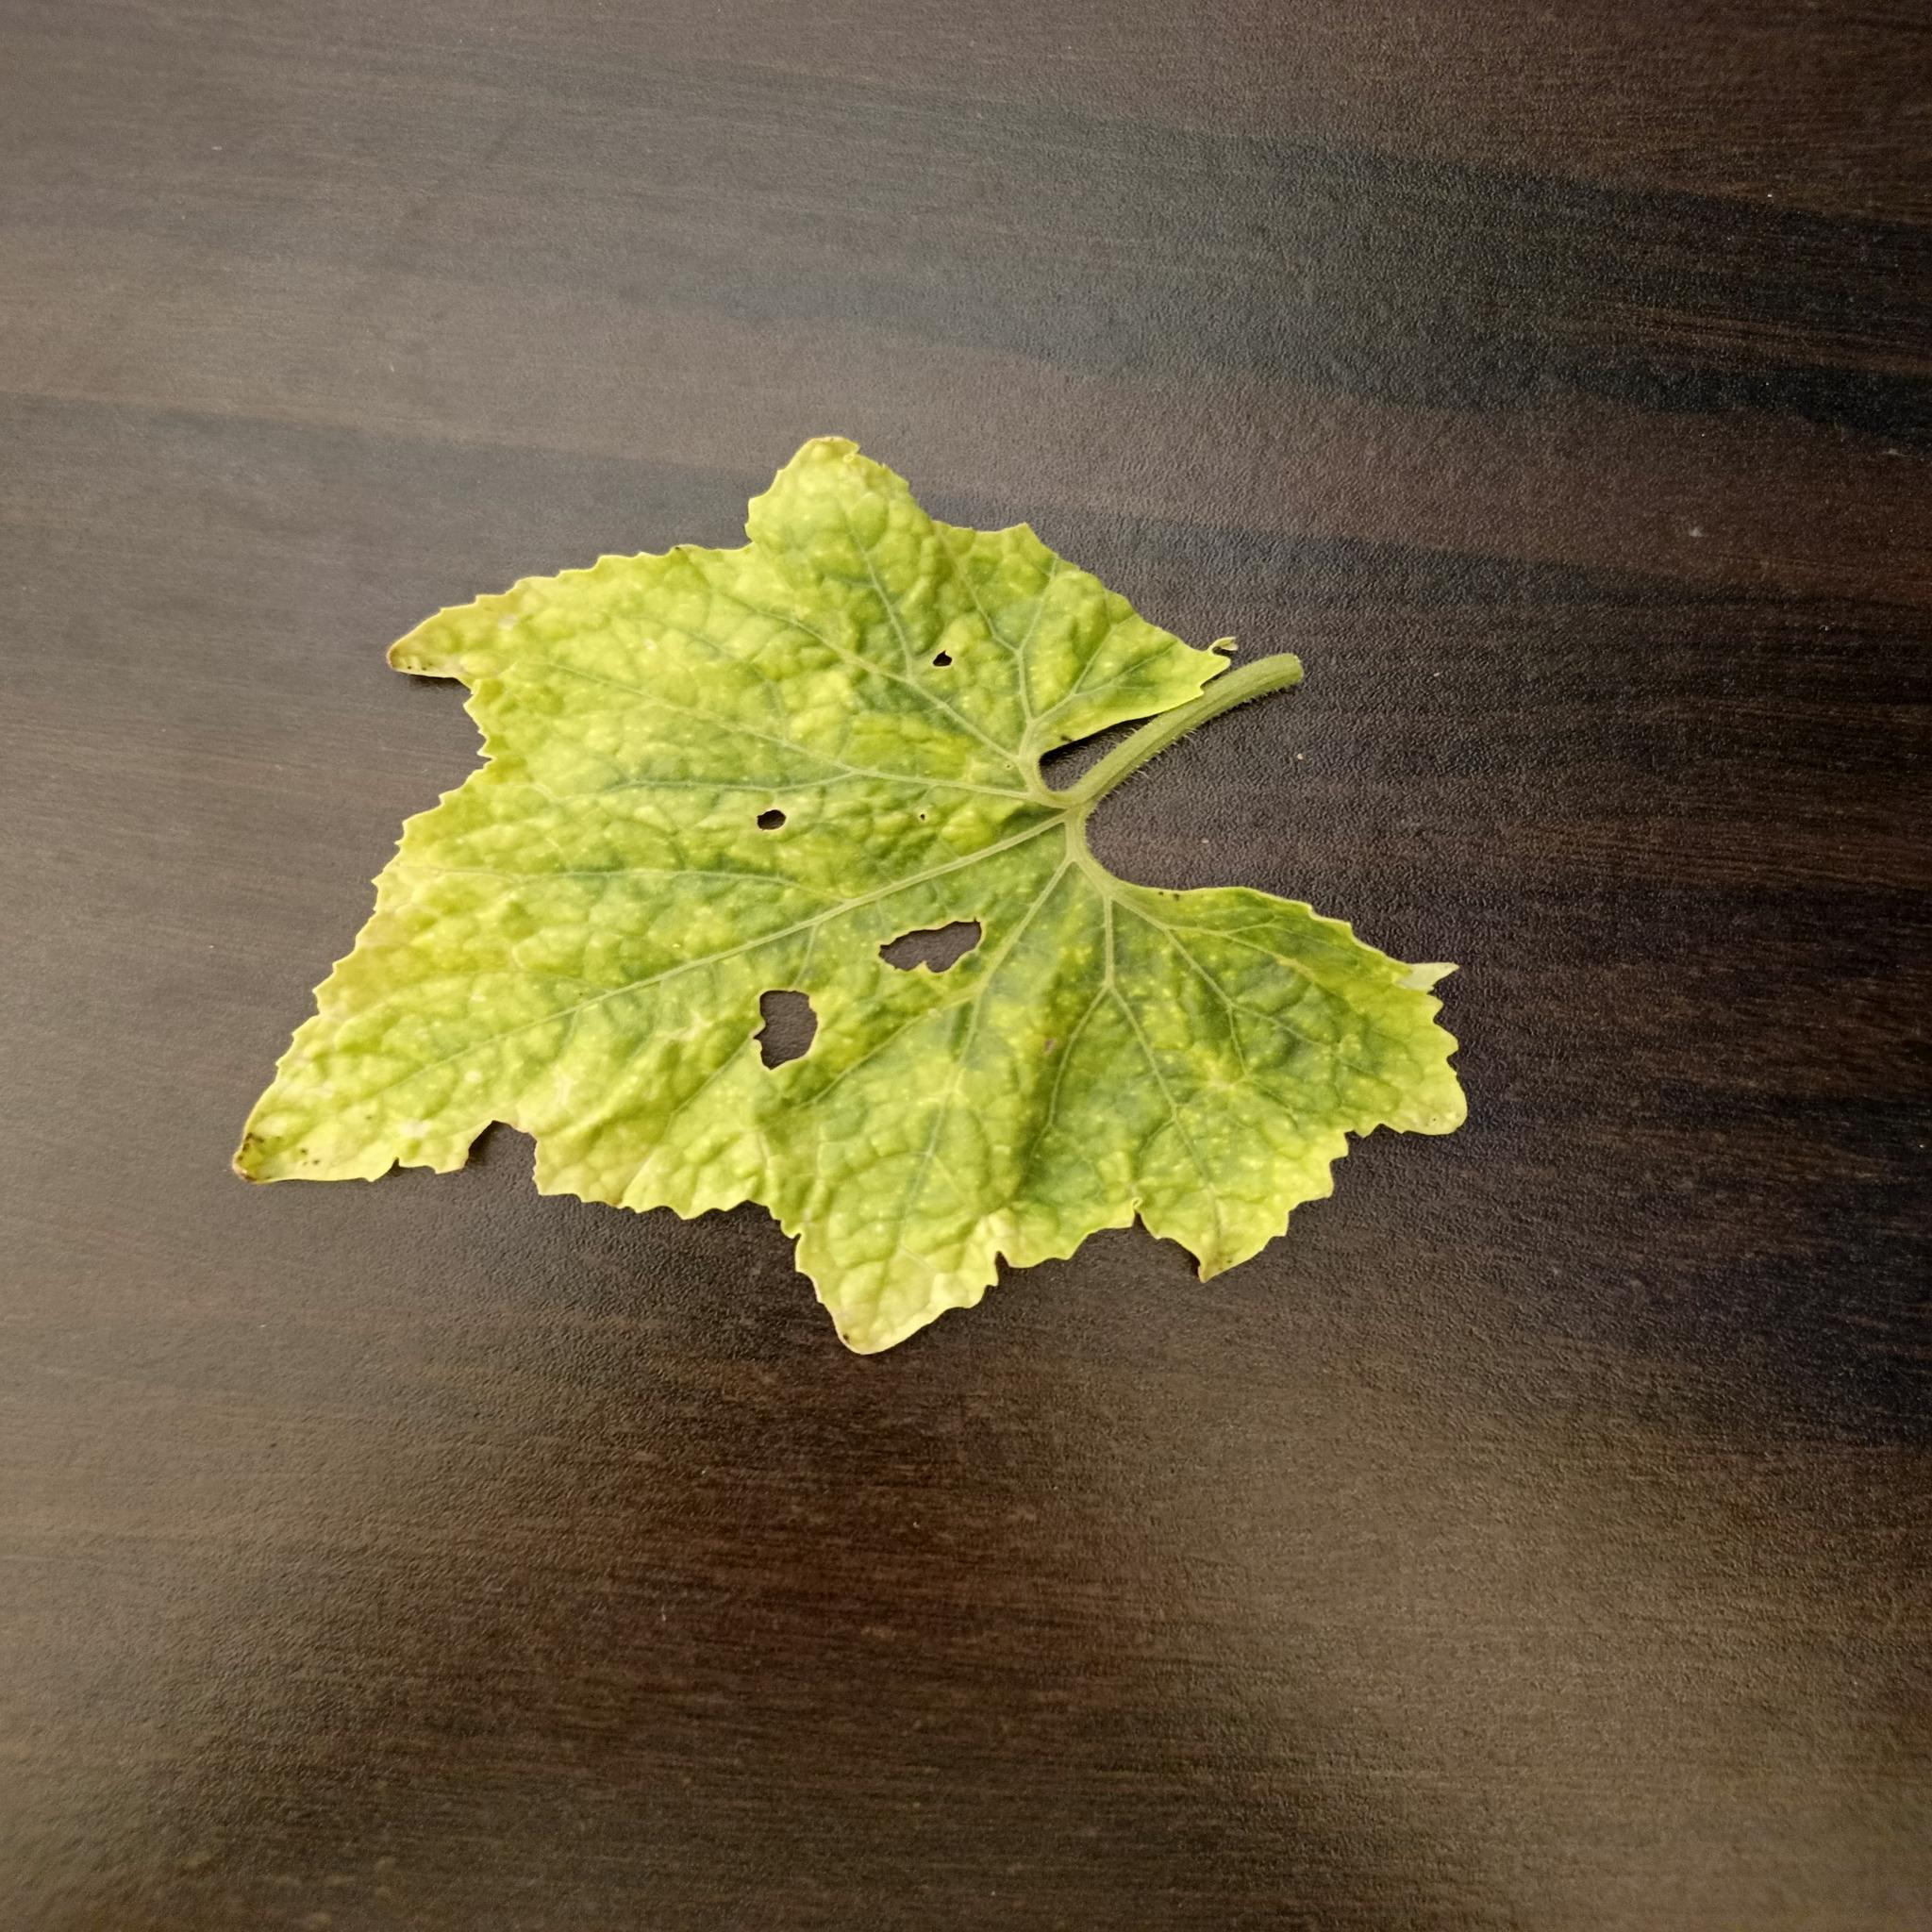
Label: Downy mildew